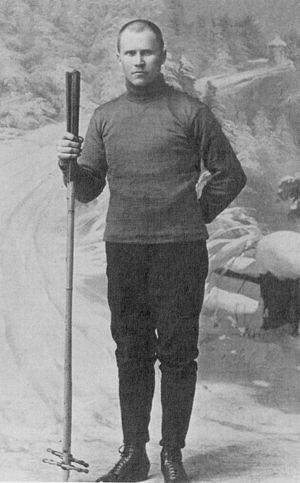
Anton Johannes Collin, né le 12 octobre 1891 à Pihlajavesi et décédé le 31 mai 1973 à Ähtäri, est un ancien fondeur et cycliste finlandais. Vainqueur de l'épreuve du 50 kilomètres au Festival de ski d'Holmenkollen en 1922, il est le premier non norvégien à remporter cette épreuve. Anton Collin a la particularité d'avoir participé à la fois aux Jeux d'hiver et aux Jeux d'été en 1924.